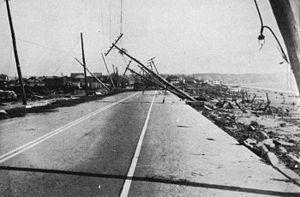
L’ouragan de Nouvelle-Angleterre de 1938 fut le premier grand ouragan à affecter les côtes de Nouvelle-Angleterre depuis 1869. Cette tempête s'est formée au large des côtes d’Afrique en septembre 1938, atteignant la catégorie 5 sur l’échelle de Saffir-Simpson avant de se dissiper en ouragan de catégorie 3 à Long Island le 21 septembre. Cet ouragan tua plus de 682 personnes, endommagea ou détruisit plus de 57 000 maisons, et fit pour plus de 4,7 milliards de $US de dégâts. En 1951, on pouvait encore voir des arbres et des bâtiments portant les séquelles de cette catastrophe climatique.